Flin Flon Museum

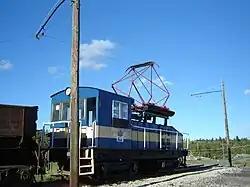
Preserved GE electric locomotive at the museum, once used at the local mine.

The Flin Flon Station Museum is a community museum in downtown Flin Flon, Manitoba.